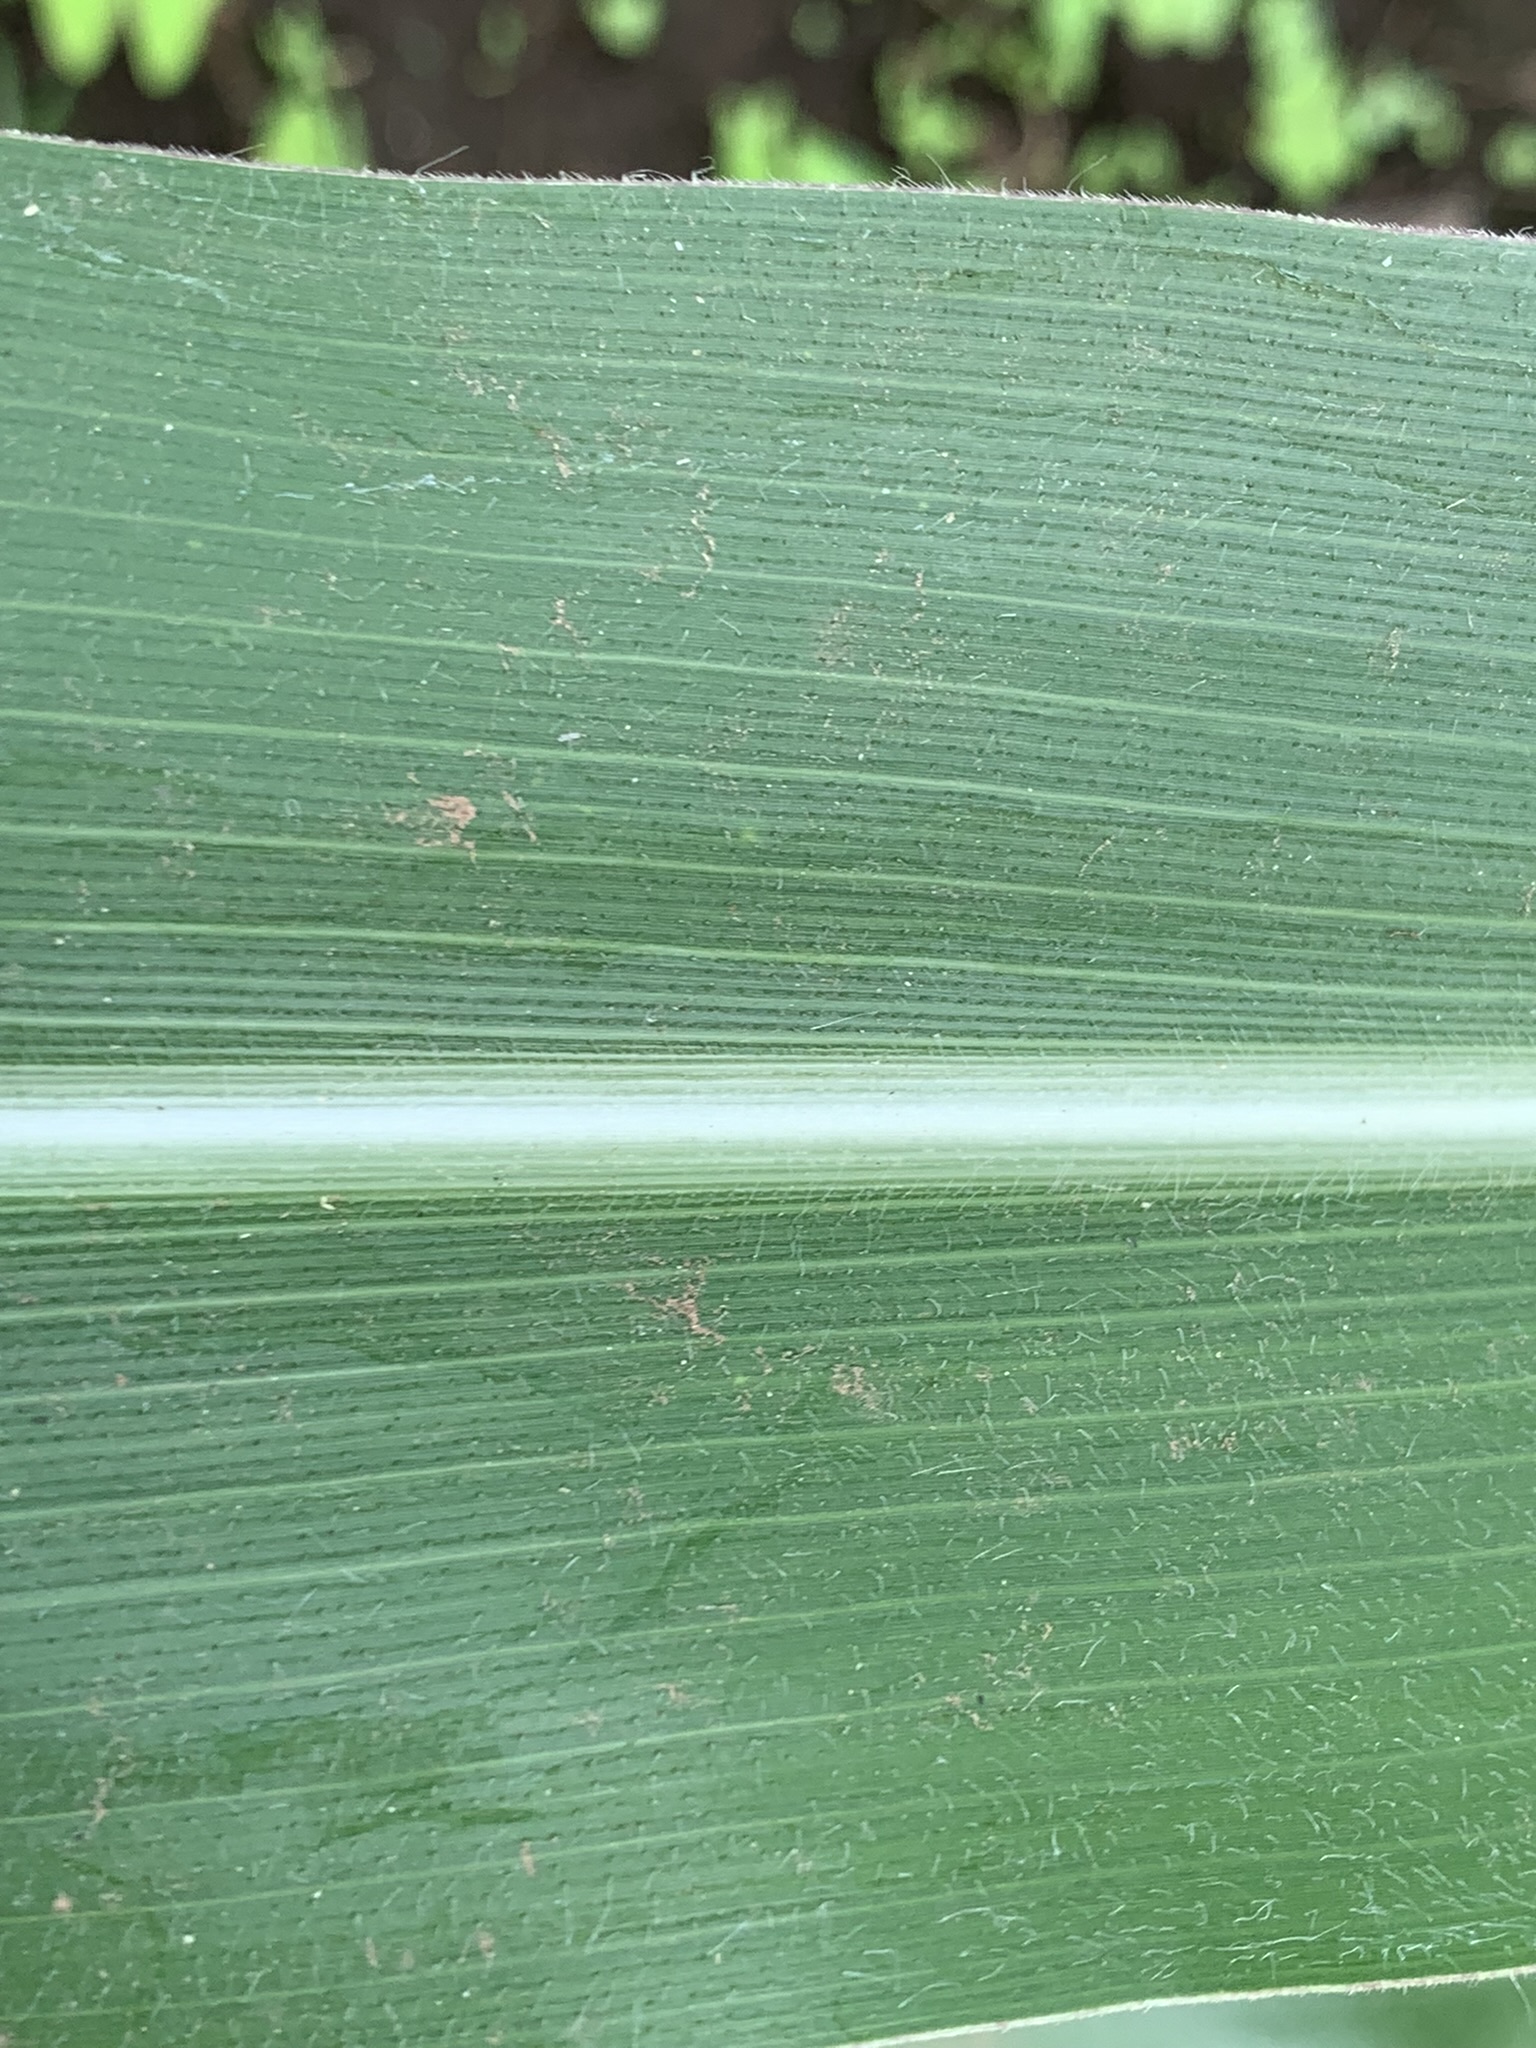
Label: Healthy